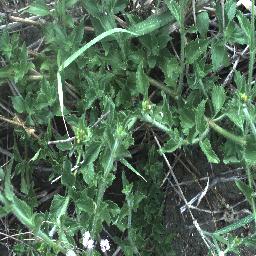
Label: siam_weed